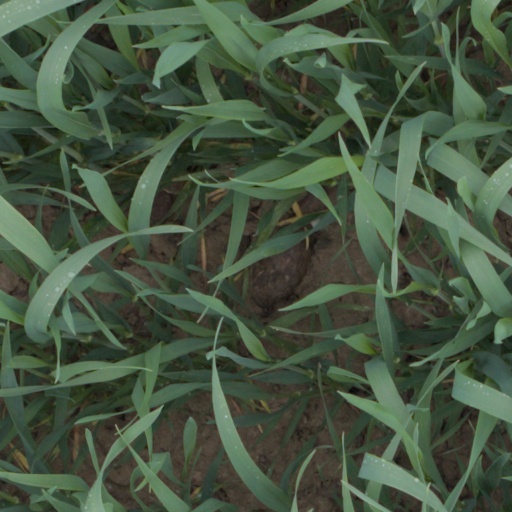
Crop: wheat